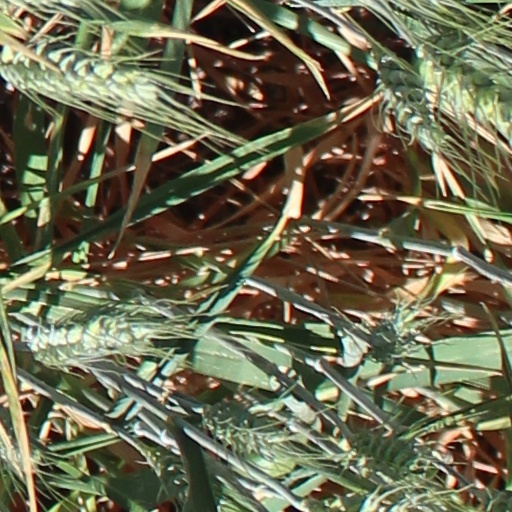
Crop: wheat